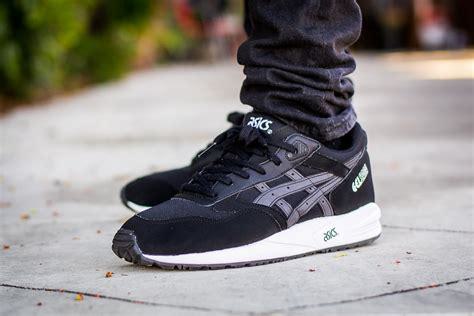
Brand: Asics
Model: Gel Saga